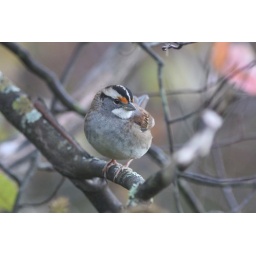
An odd coloration on this male with the typical yellow replaced by orange. The orange was vibrant